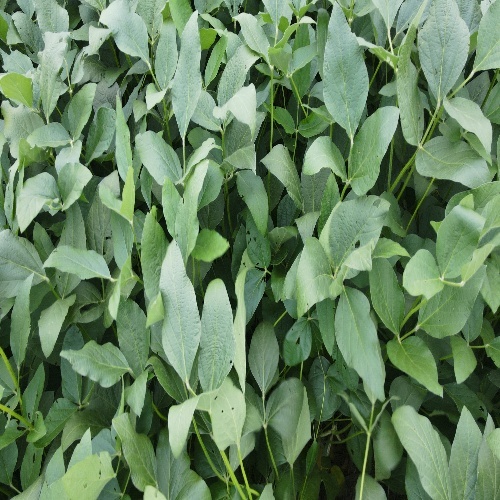
Label: Diabrotica_speciosa